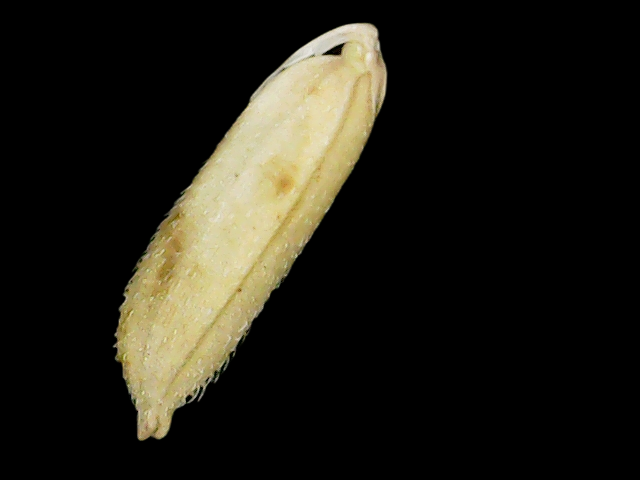
Rice variety: Binadhan11